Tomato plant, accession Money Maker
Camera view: bottom (45 deg); turntable rotation: 210 degrees
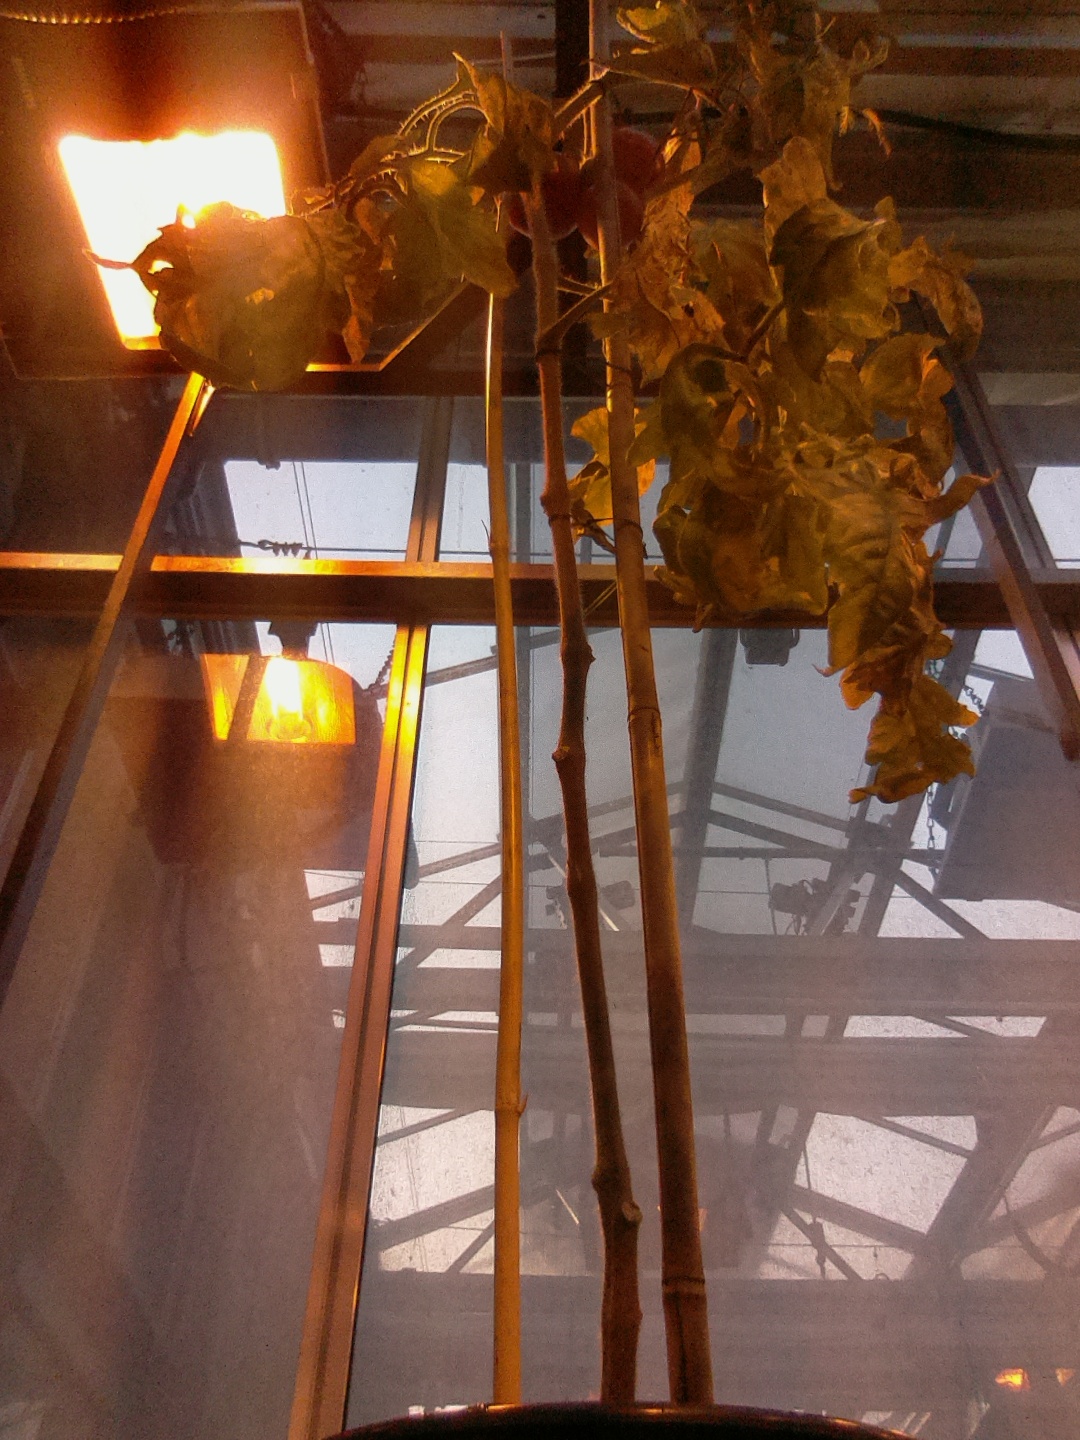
BBCH growth stage 89: 90%-100% of fruits show typical fully ripe color